Gustavo Sanhueza

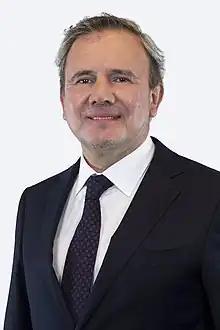

Gustavo Adolfo Sanhueza Dueñas (born 10 December 1966) is a Chilean politician who is currently serving as senator.